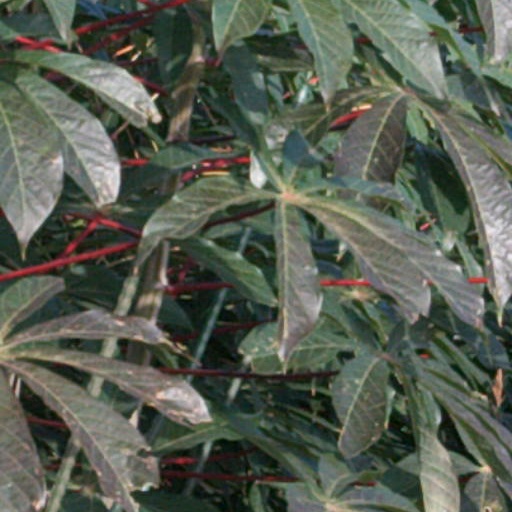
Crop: cassava